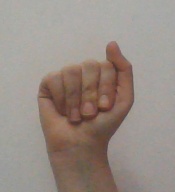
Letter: saad